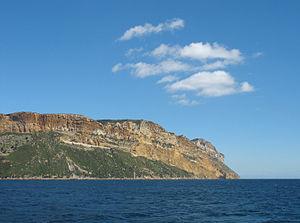
Cap Canaille proche de Cassis, France.